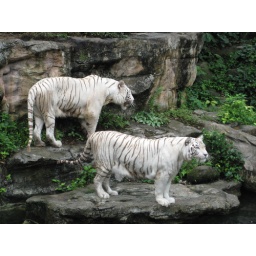
did you know, all white tigers in zoos are descended from a single male called Mohan